Question: Please indicate a possible affordance area of the batting glove that can be used for holding a baseball bat
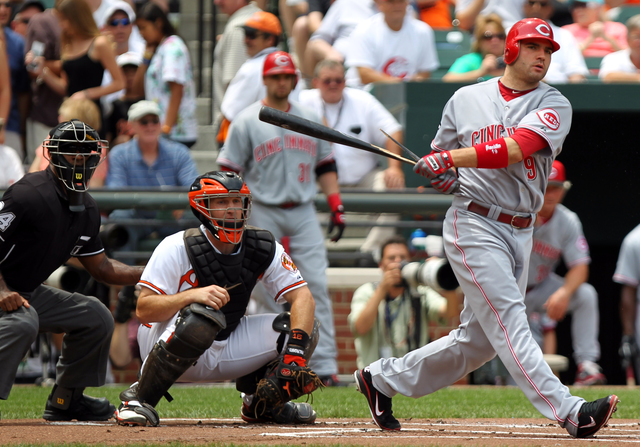
Answer: [403.5, 148.5, 463.5, 200.5]